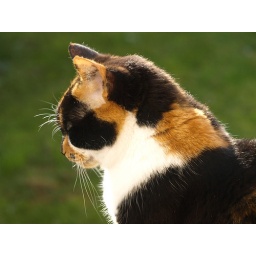
cat sleeping in the sun